Rush Hour 2

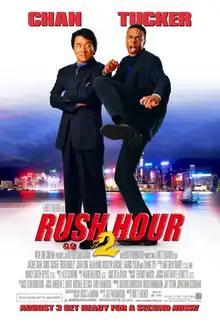
Theatrical release poster

Rush Hour 2 is a 2001 American buddy cop action comedy film directed by Brett Ratner and written by Jeff Nathanson. A sequel to "Rush Hour" (1998), it is the second installment in the "Rush Hour" franchise and stars Jackie Chan and Chris Tucker reprising their roles from the first film. The story follows Hong Kong Police Force (HKPF) Chief Inspector Lee (Chan) and Los Angeles Police Department (LAPD) Detective James Carter (Tucker), who go to Hong Kong on vacation only to be thwarted by a murder case involving two U.S. customs agents after a bombing at the American embassy. Lee suspects that the crime is linked to the Triad crime lord Ricky Tan (Lone).